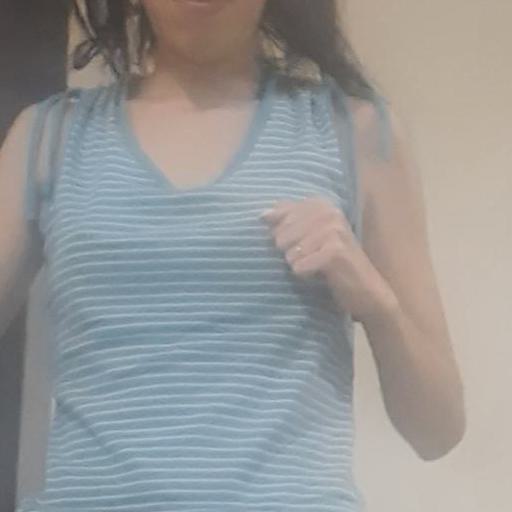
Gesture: no_gesture